Marko Petković

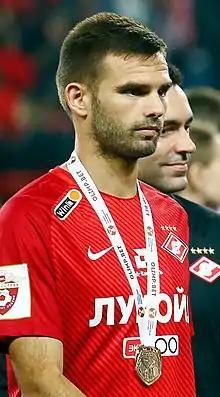
Petković with Spartak in 2017

Marko Petković (born 3 September 1992) is a Serbian professional footballer who plays as a right-back for Radnički Niš.